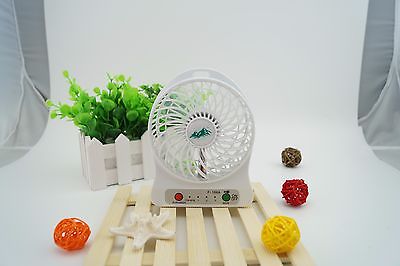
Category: fan